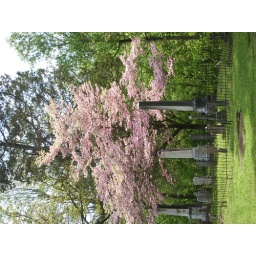
A beautiful pink dogwood planted in the cemetery beside our house